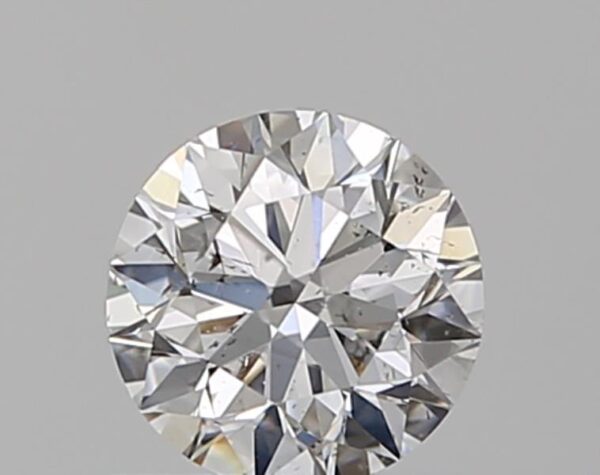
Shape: round
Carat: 0.51
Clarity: SI2
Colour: E
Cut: EX
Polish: EX
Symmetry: EX
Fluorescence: F
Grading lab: GIA
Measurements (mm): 5.07 x 5.1 x 3.18